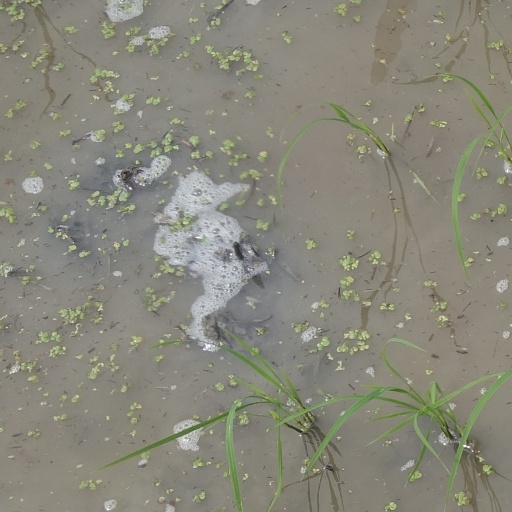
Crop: rice